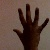
The image shows a hand gesture representing the number 5 in Indian Sign Language.